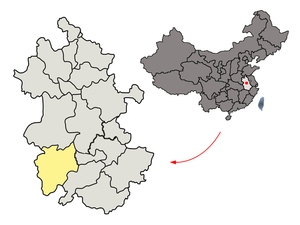
Anqing est une ville du sud-ouest de la province de l'Anhui en Chine.